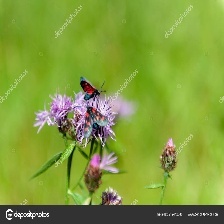
Species: SIXSPOT BURNET MOTH